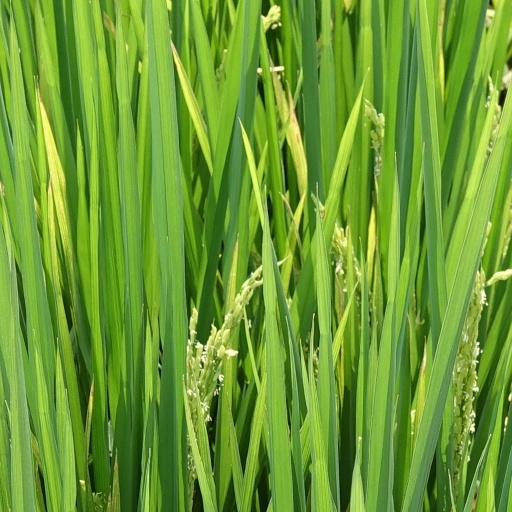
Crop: rice